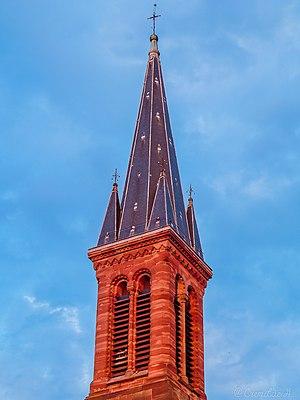
Église Saint-Maur, rue de Viller à Lunéville
Lunéville est une commune française du département de Meurthe-et-Moselle. Située dans la région historique et culturelle de Lorraine, la commune fait aujourd'hui partie de la région administrative Grand Est. Connue pour son château, surnommé le « Versailles Lorrain ». Ses habitants sont appelés les Lunévillois.